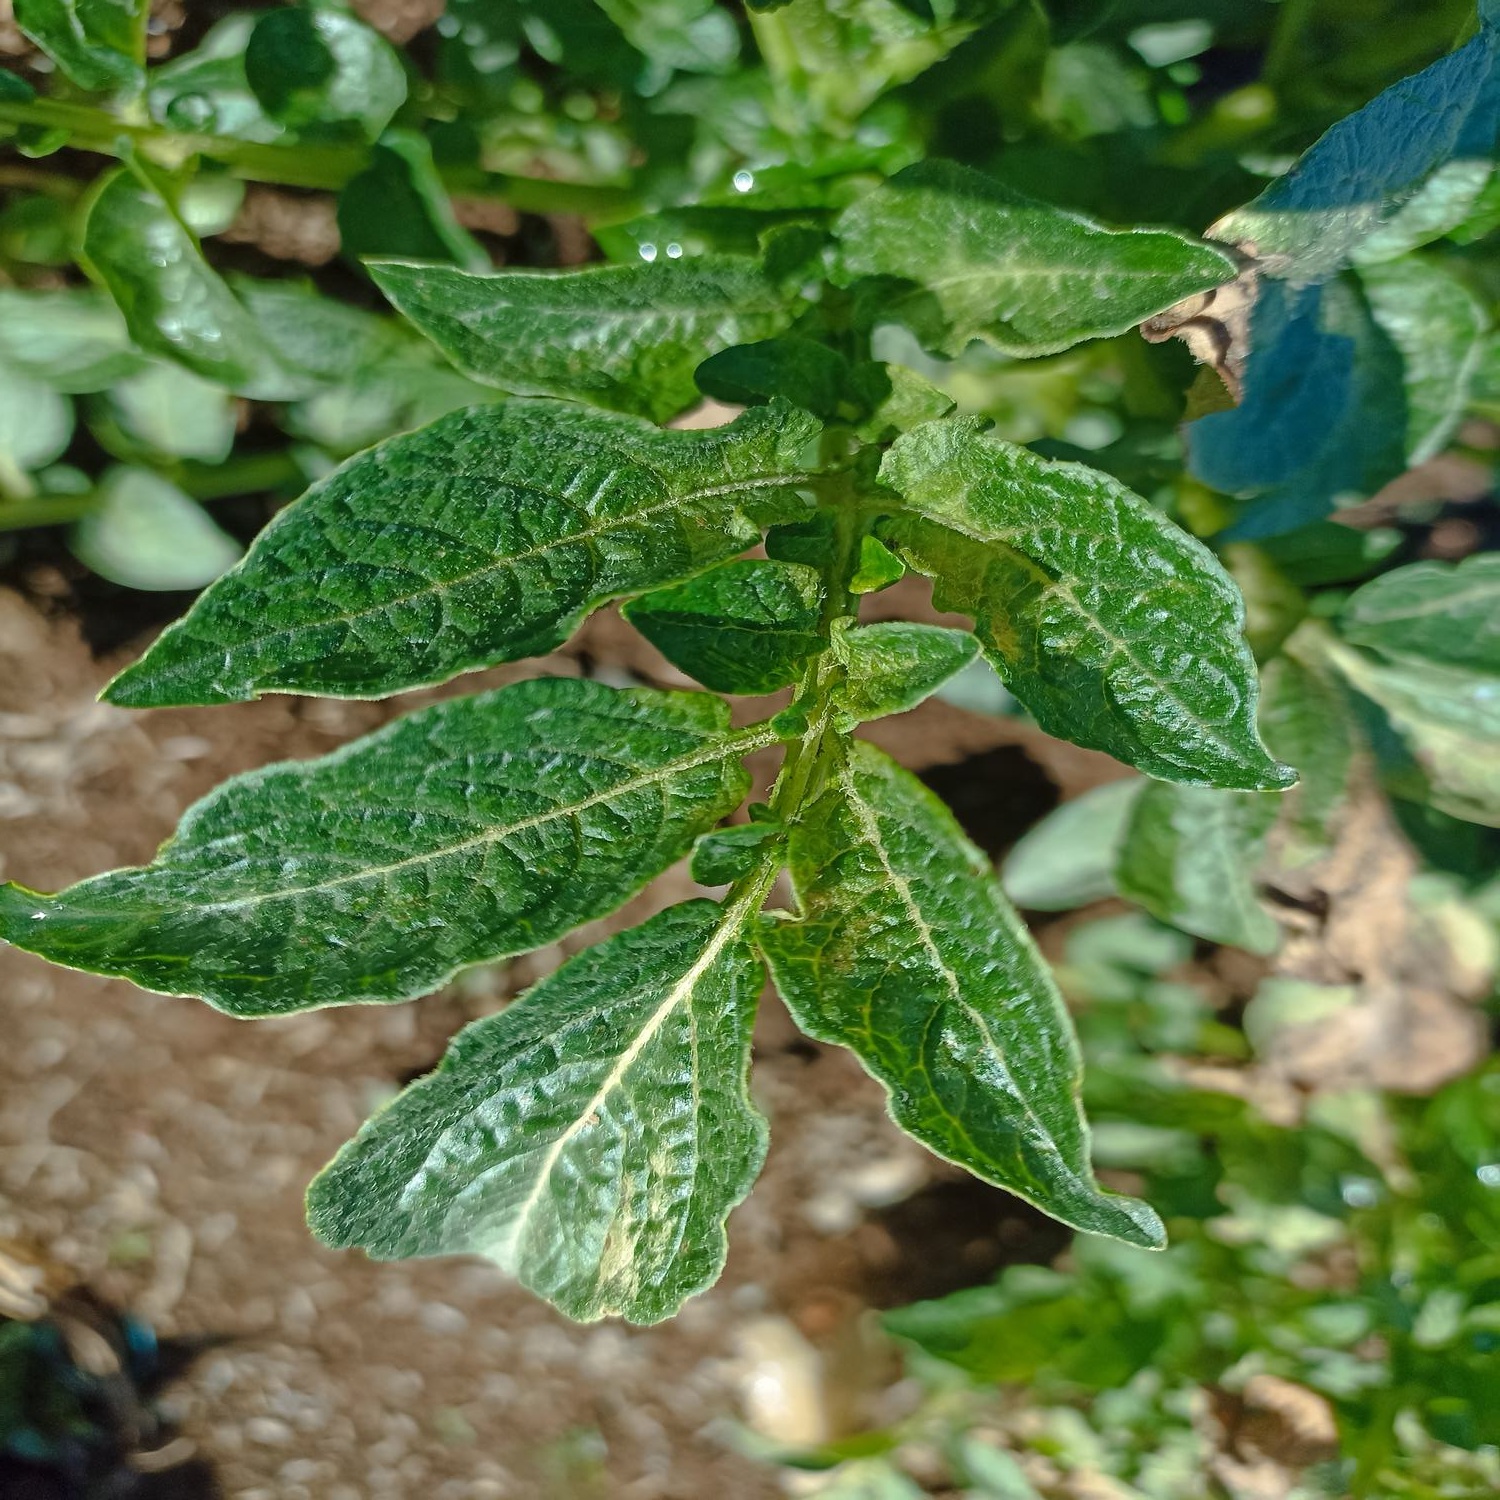
Etiqueta: Virus